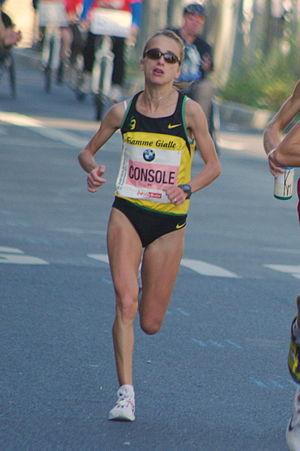
Rosaria « Rosalba » Console est une athlète italienne, spécialiste du marathon.